Glastonbury

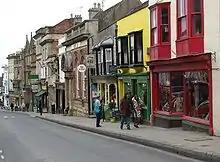
The High Street

Glastonbury has for centuries been a centre for pilgrimage and spirituality of many kinds. The town supports a wide variety of alternative shops.